Human Chain for Basque Self-determination, 2018

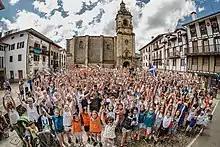
Gathering in Usurbil ahead of the alignment

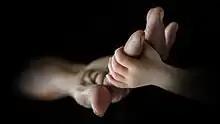
Motif publicizing the human chain

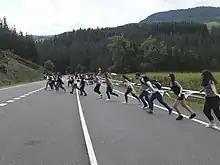
Km 163–165 near Getxo (Biscay)

The Human Chain for Basque Self-determination, 2018 took place on 10 June in the Basque Autonomous Community of Spain organized by the movement Gure Esku Dago ("It is in our hands") advocating for a self-determination vote with an independence option for the whole of the Basque Country. It counted on the active support of the Basque National Party (PNV), EH Bildu, and Elkarrekin Podemos, the main forces of the autonomous region.